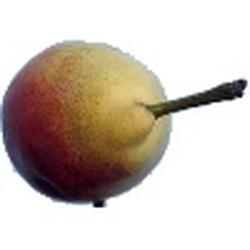
Label: Pear